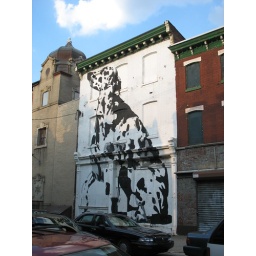
Seeing in black and white